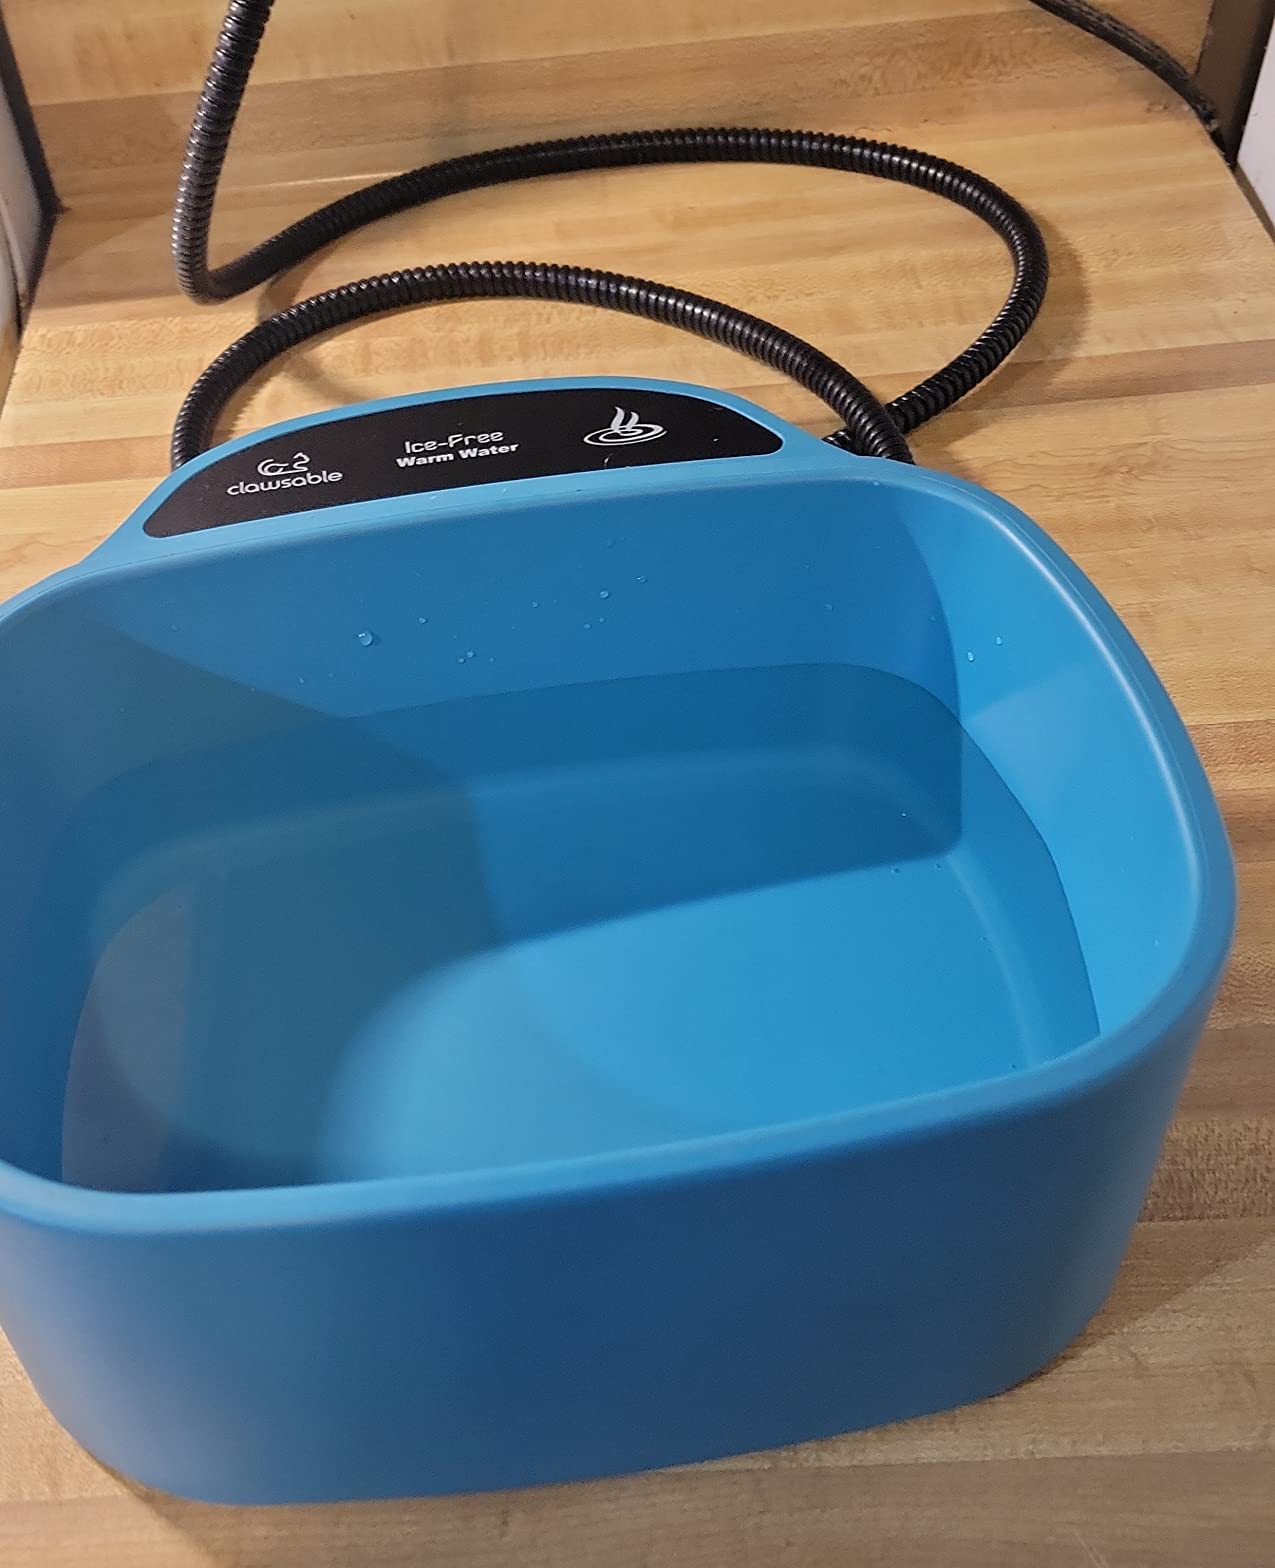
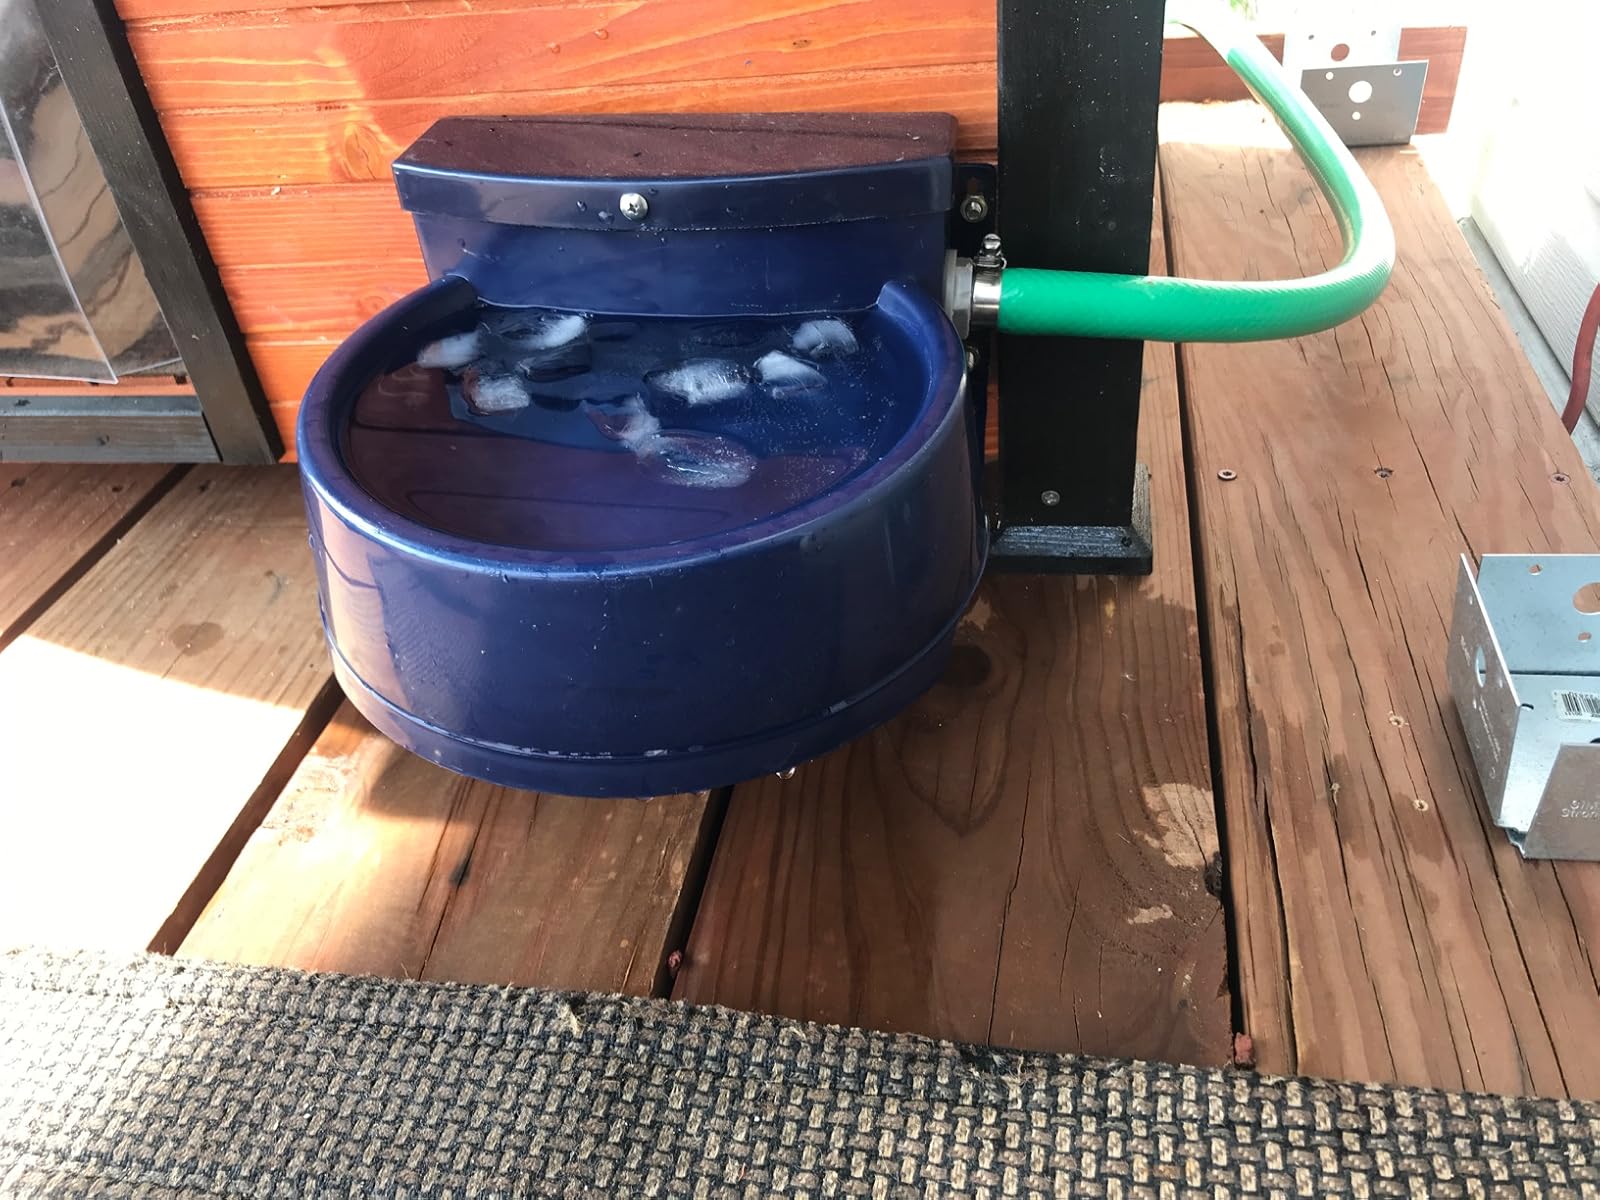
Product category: items_bowl
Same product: no